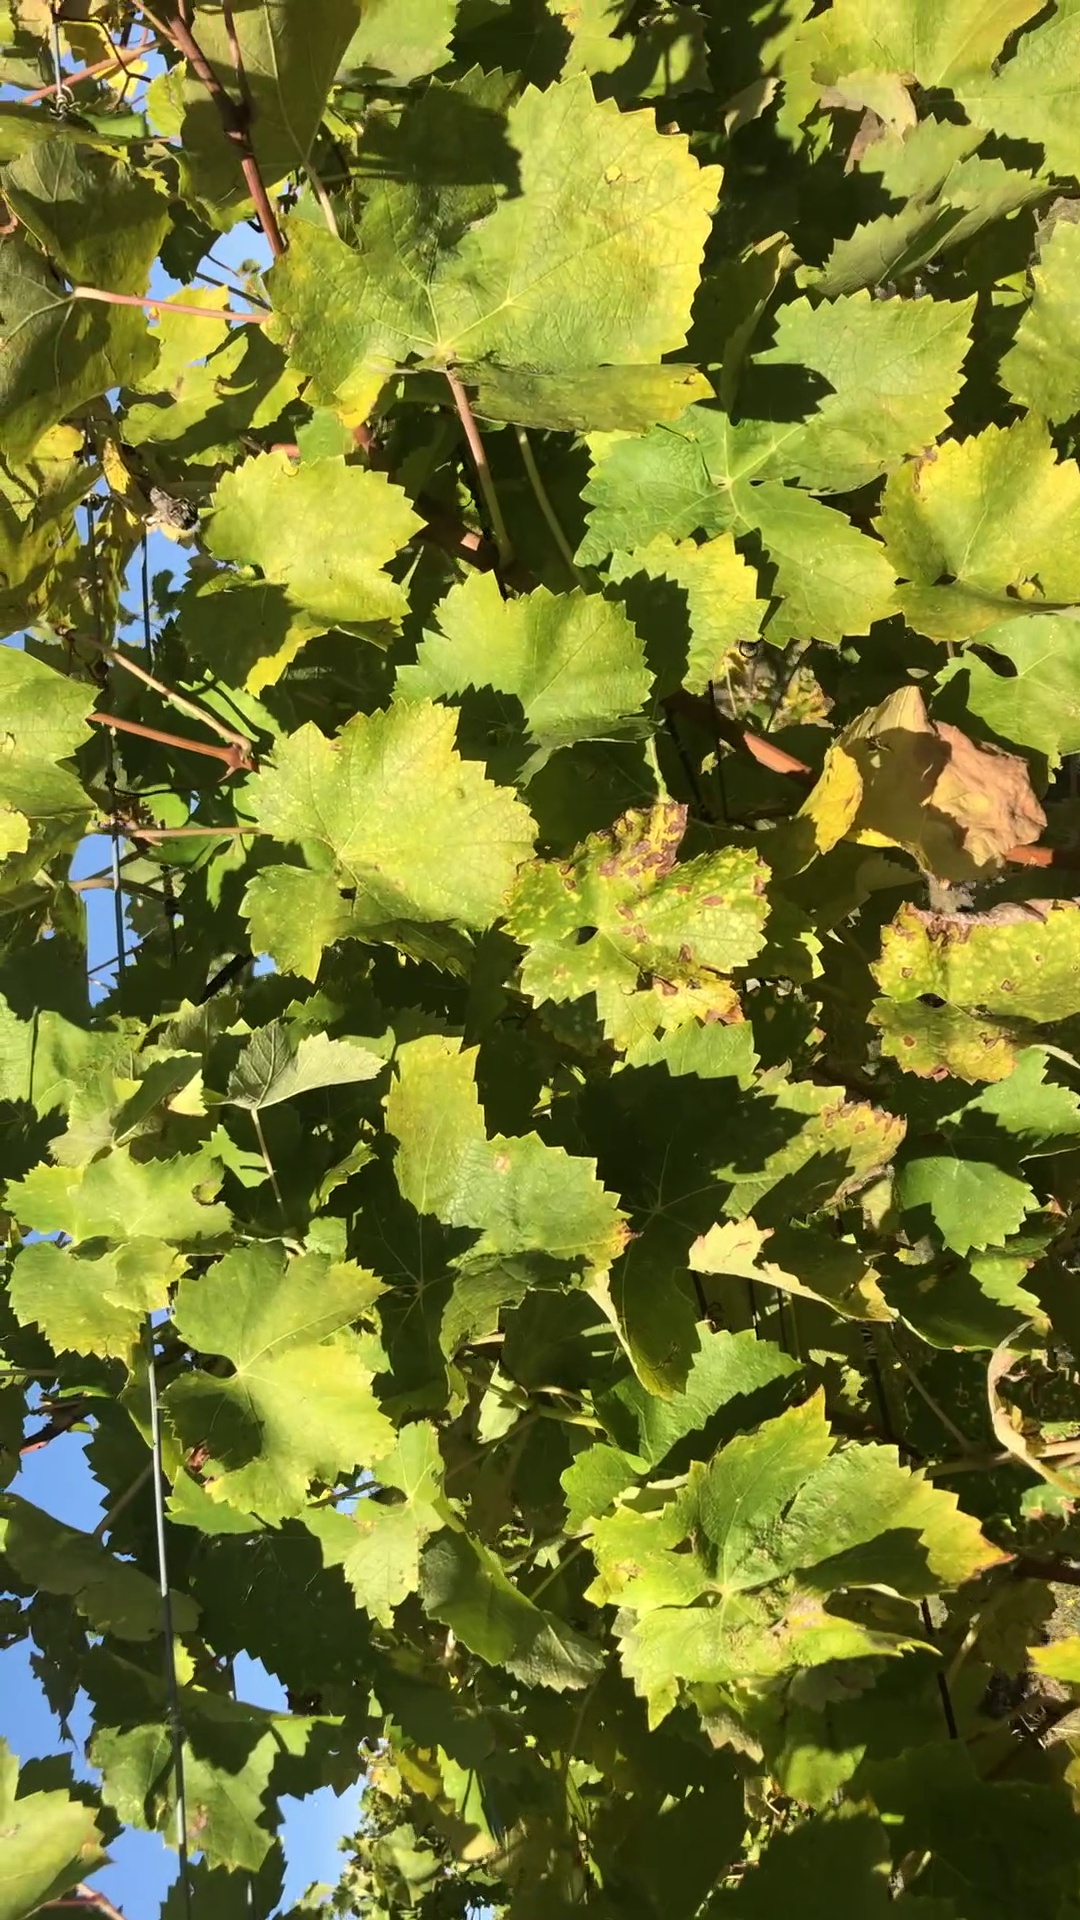
Label: healthy